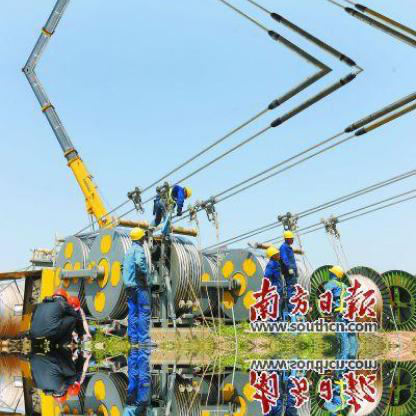
Objects in the image:
label: helmet
label: helmet
label: helmet
label: helmet
label: helmet
label: helmet
label: helmet
label: helmet